Indian CSICOP

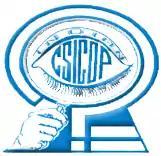
Logo of Indian CSICOP.

Indian CSICOP is a well-known rationalist group based at Podanur, Tamil Nadu, India. Founded by Basava Premanand (1930–2009). Indian CSICOP is in the forefront of the rationalist campaigns in India which attempt to expose perceived miracles and to eradicate superstitions.